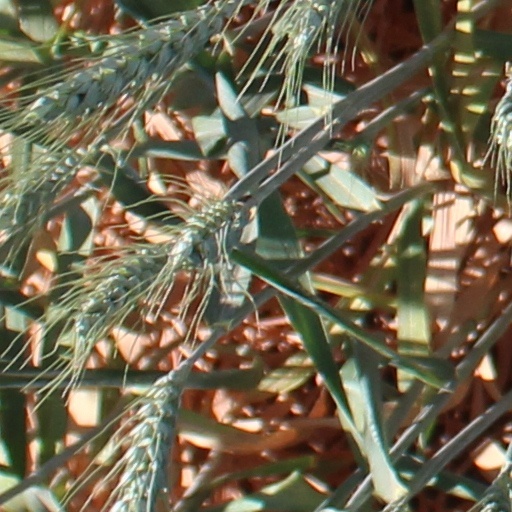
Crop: wheat